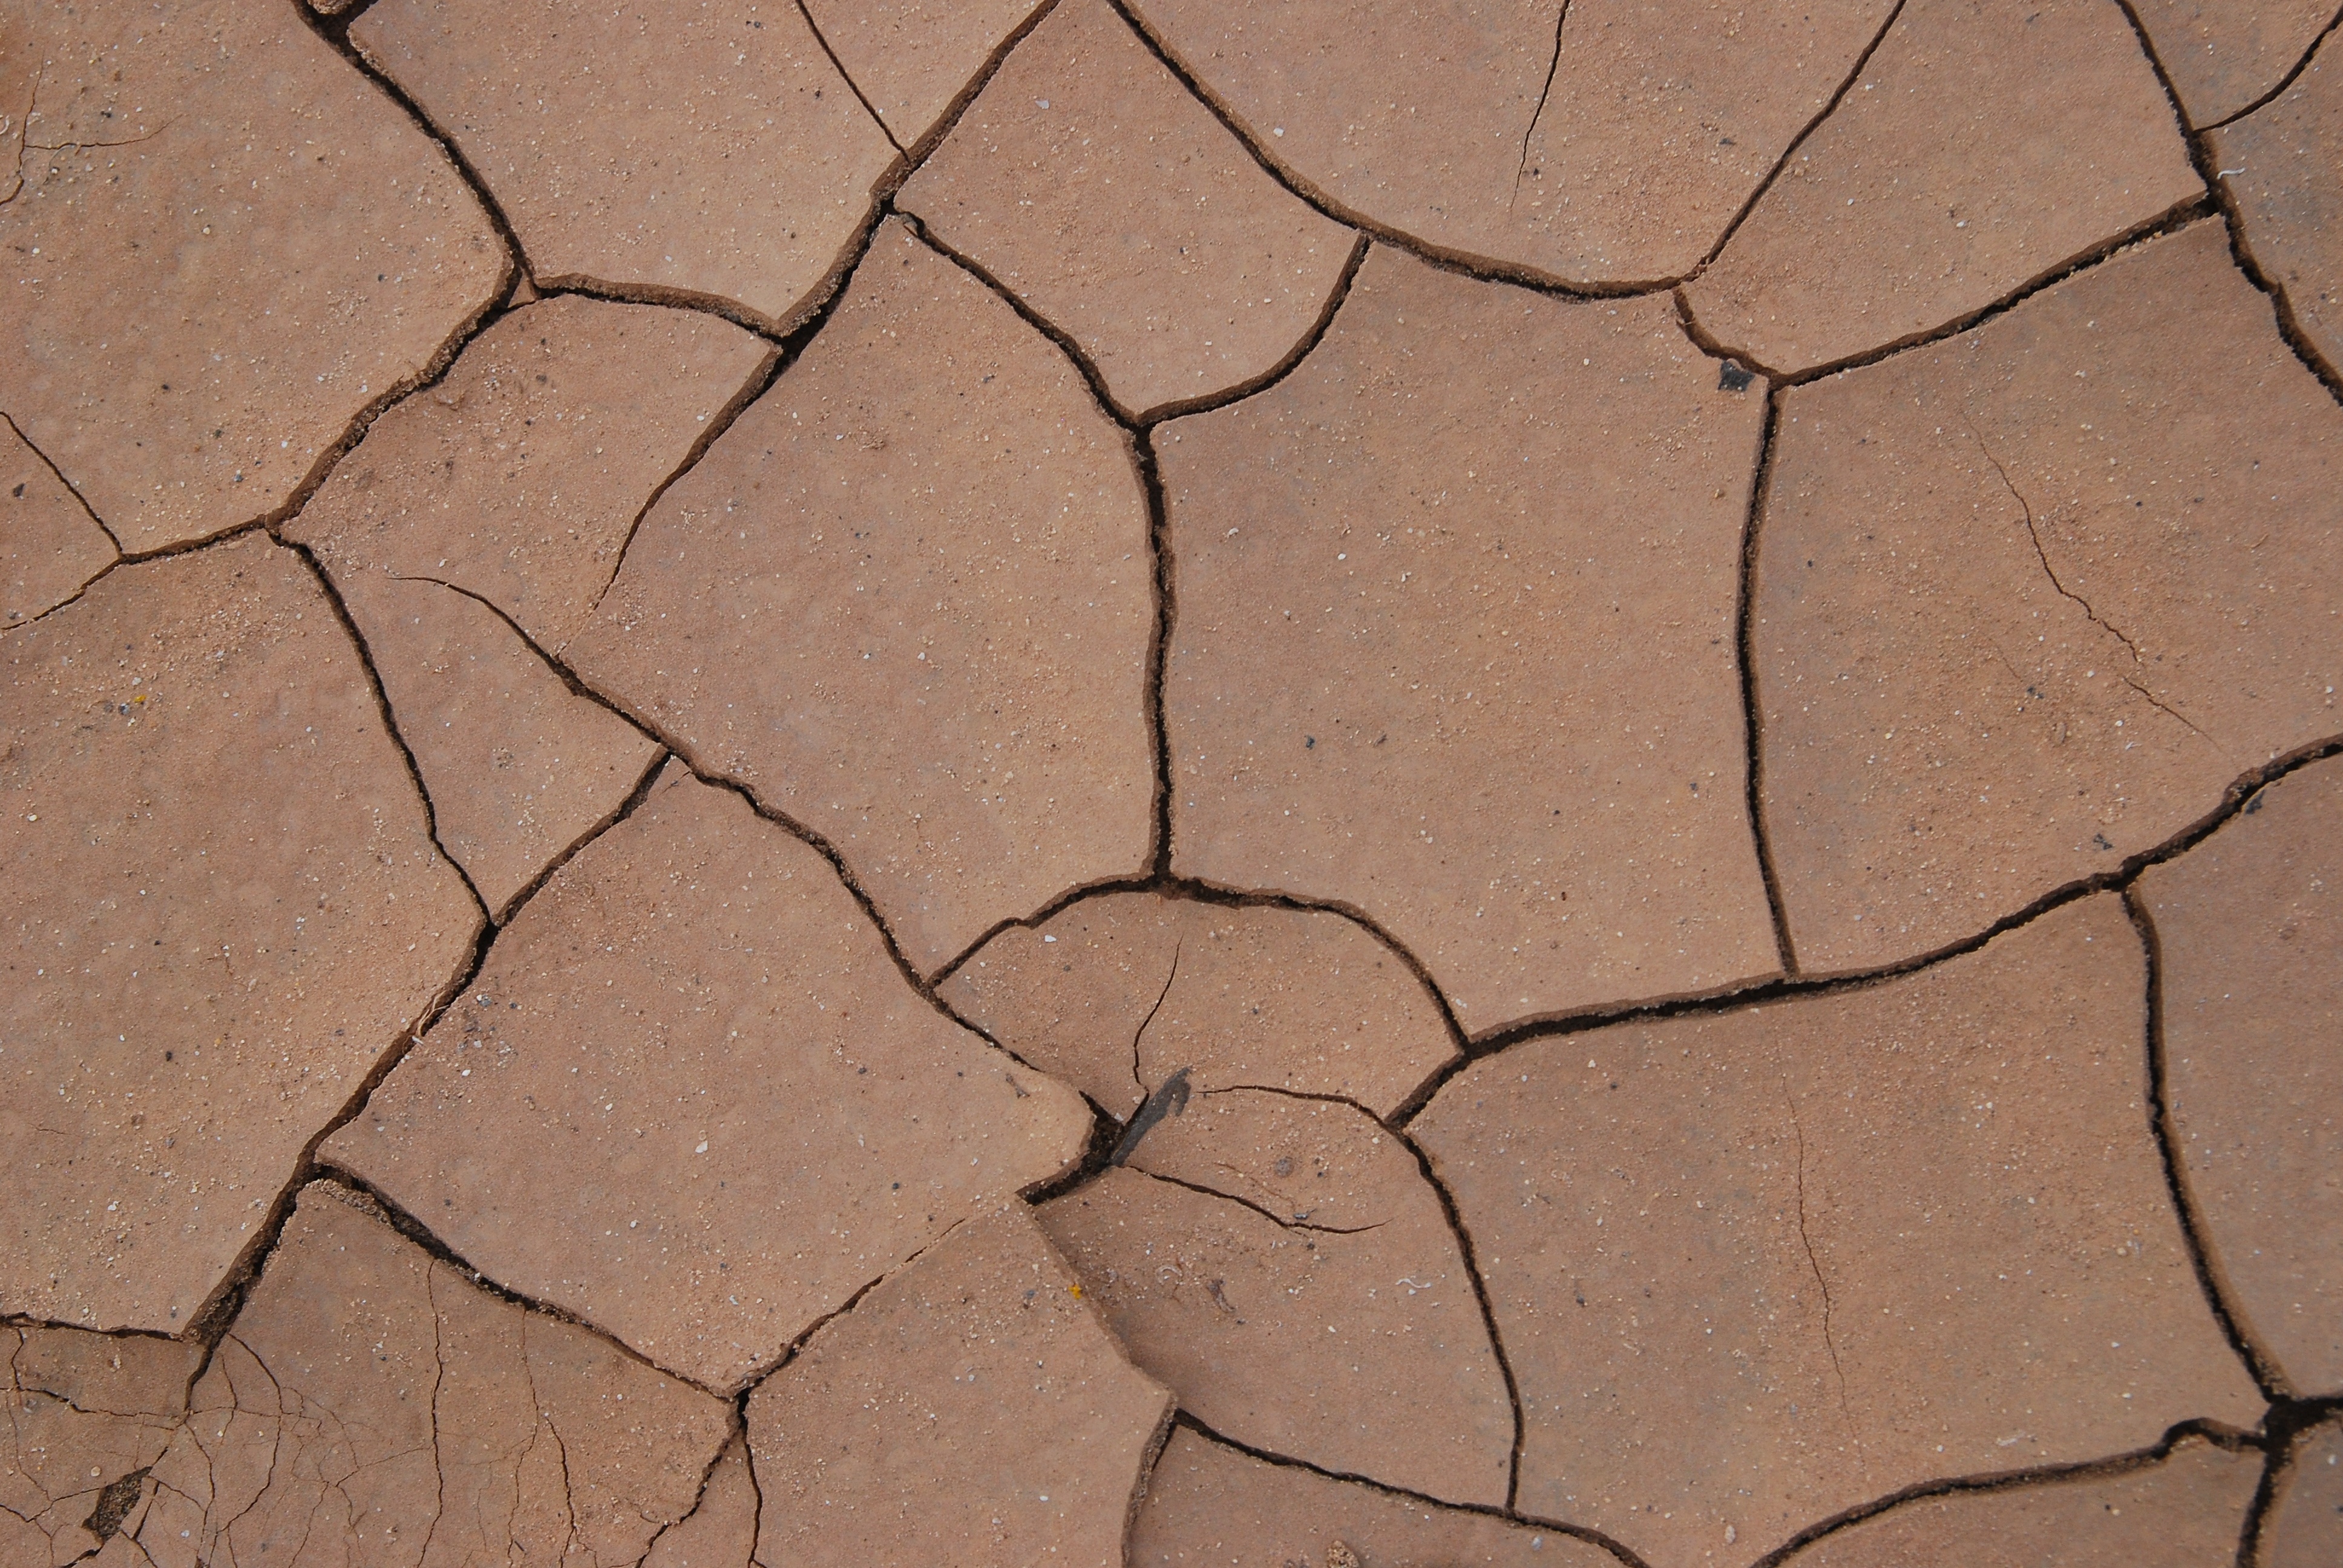
texture, pattern, mud, soil, material, cool image, cool photo, drought, cracked earth, road surface, flagstone